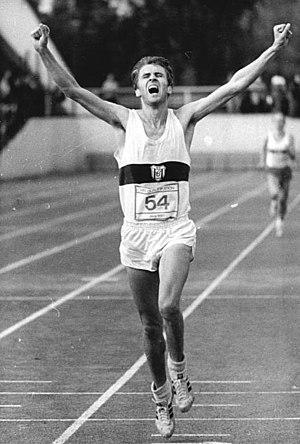
Werner Schildhauer, né le 5 juin 1959 à Dessau-Roßlau, est un athlète est-allemand, coureur de demi-fond et de fond.